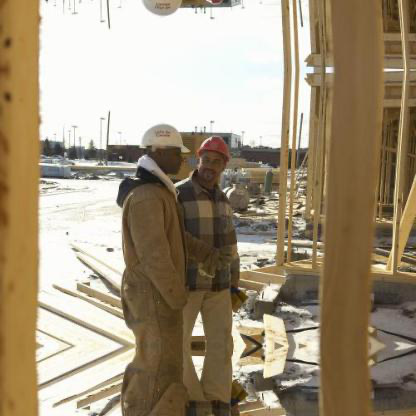
Objects in the image:
label: helmet
label: helmet
label: helmet